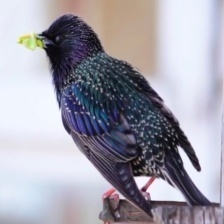
Species: COMMON STARLING
Scientific name: STURNUS VULGARIS